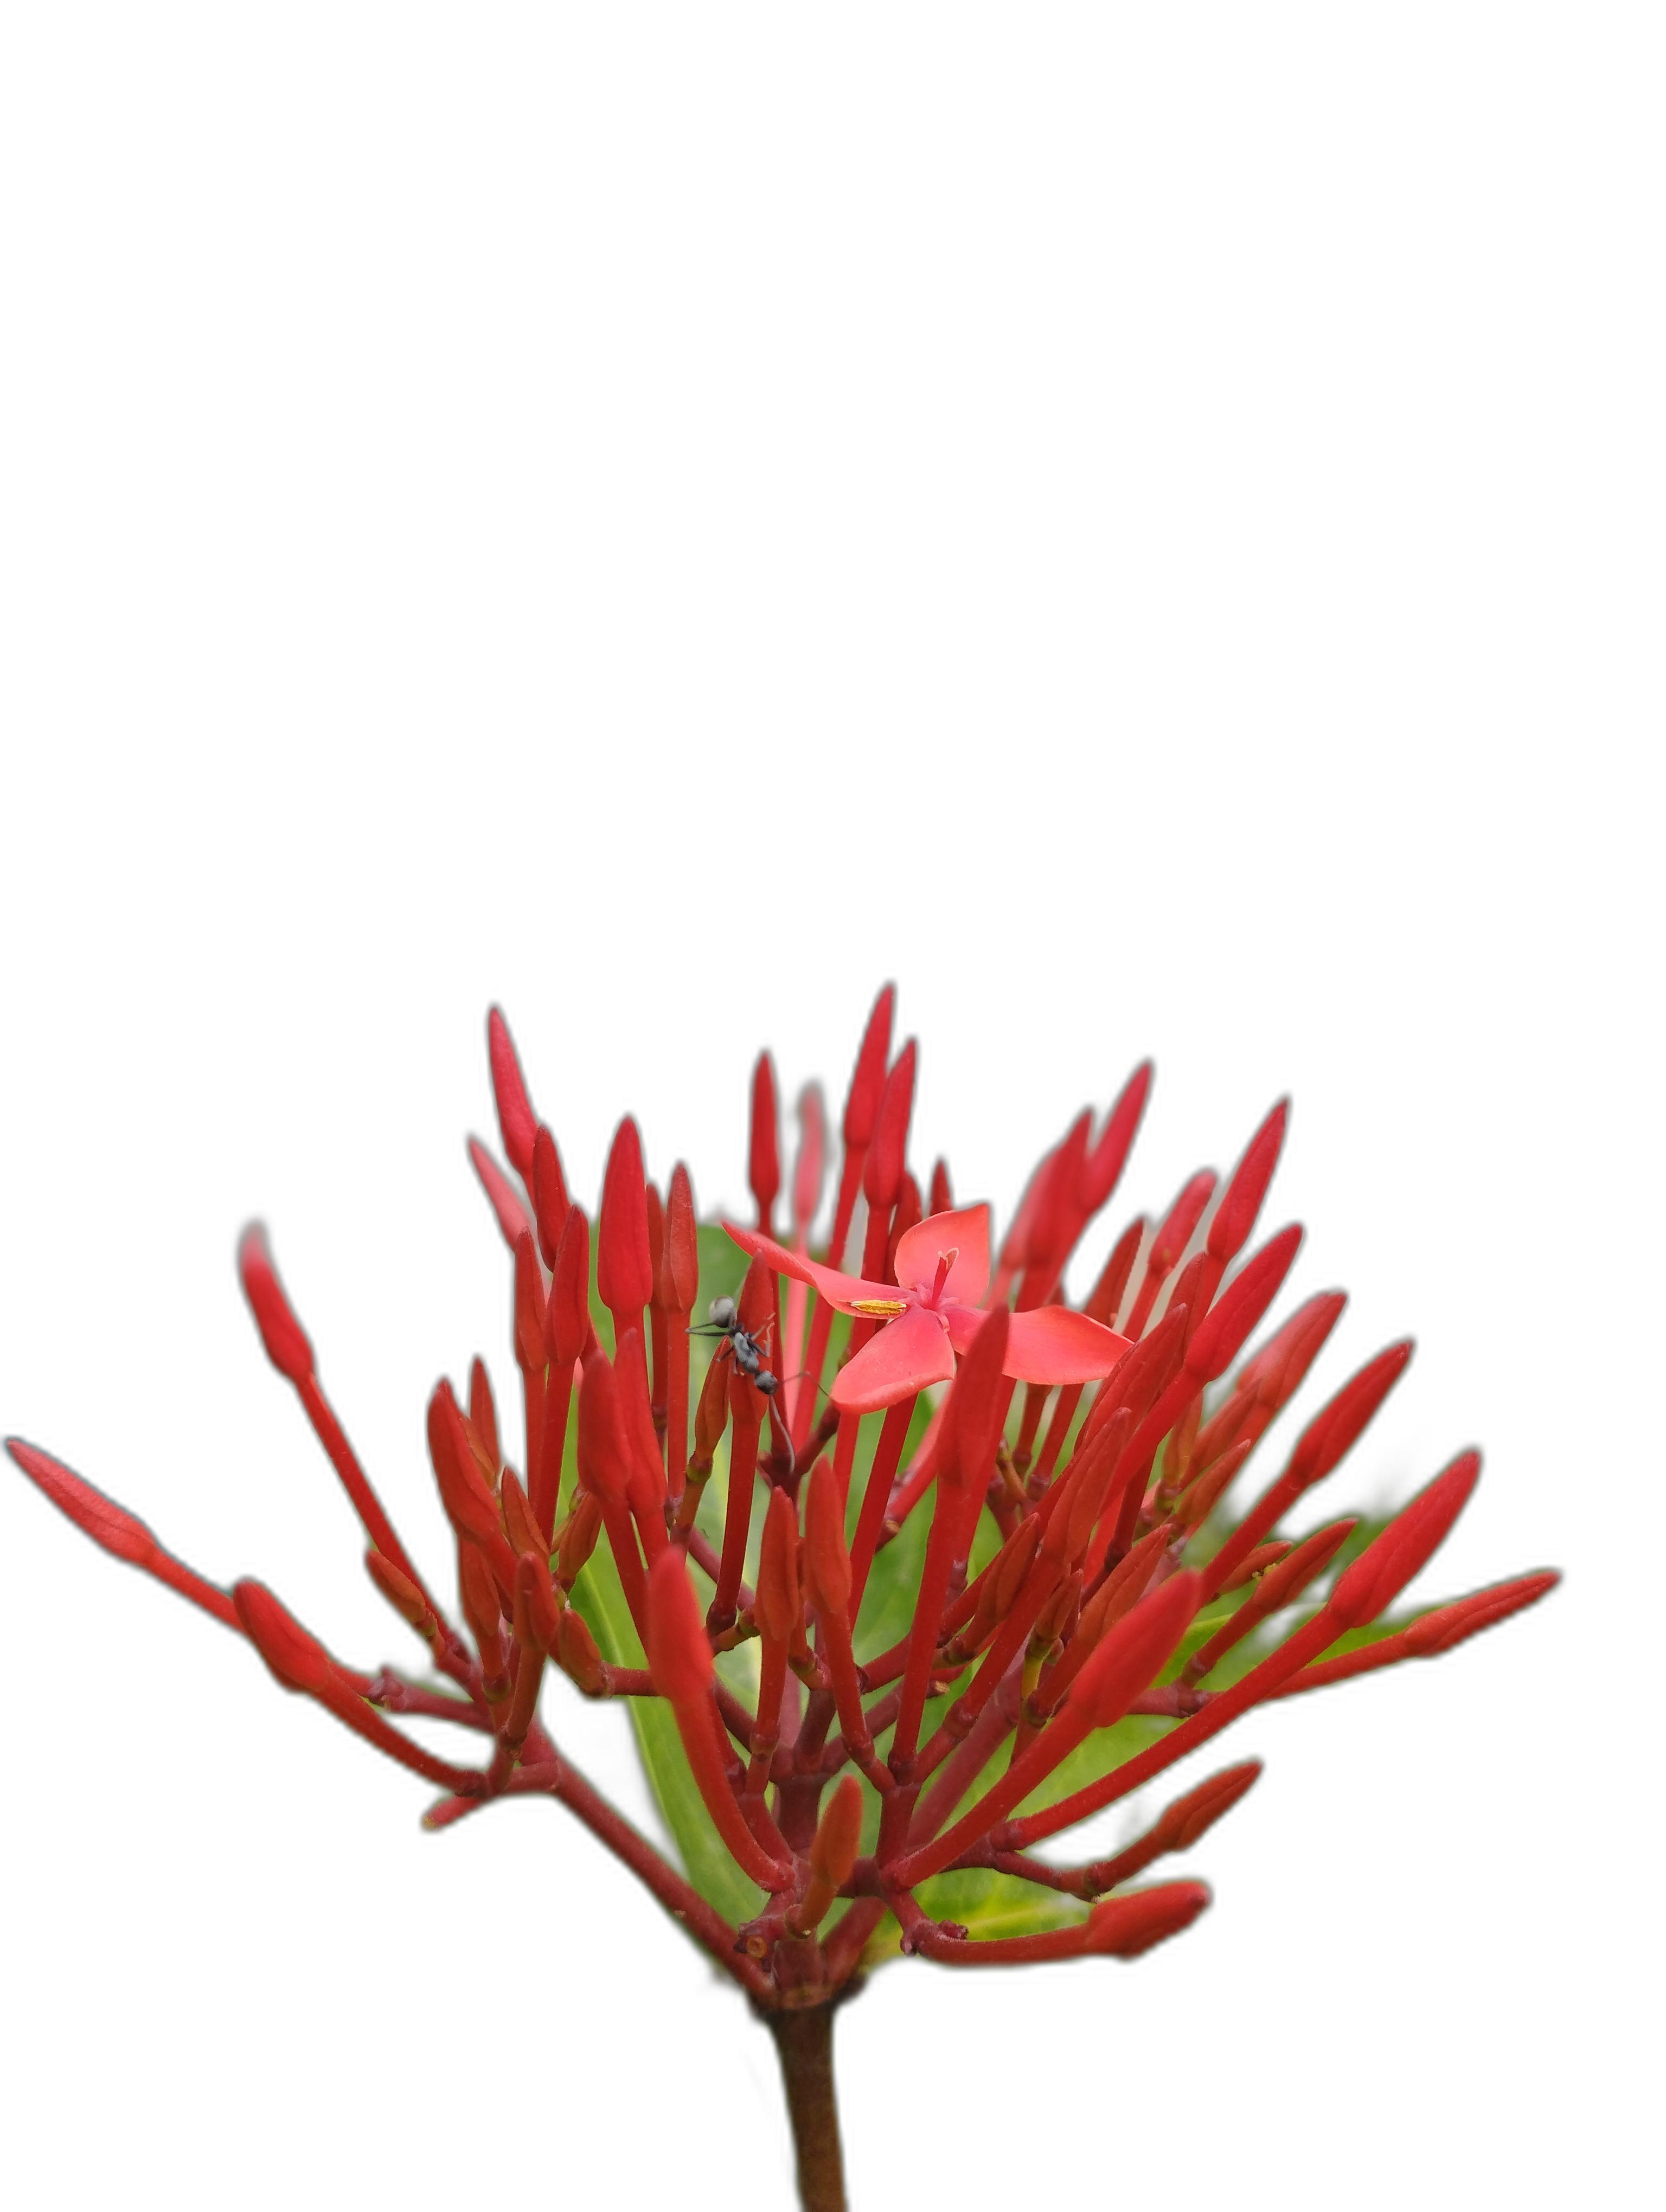
Label: Jungle geranium